El Dandy (TV series)

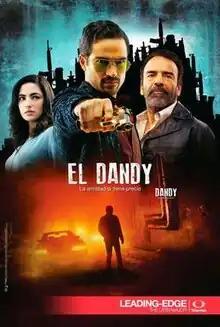

El Dandy is a crime drama television series produced by Teleset for Sony Pictures Television and Televisa. It is based on the film "Donnie Brasco" directed by Mike Newell in 1997.